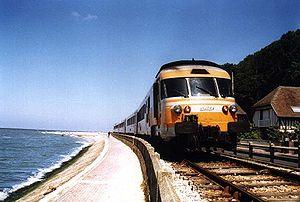
RTG à Houlgate
Les locomotives à turbine à gaz ont été mises au point dans plusieurs pays au XXᵉ siècle. Elles utilisent une turbine à gaz analogue à celle que l'on rencontre dans les avions ou les hélicoptères pour entraîner un axe de sortie. La transmission rencontre alors à peu près les mêmes contraintes que pour les locomotives Diesel et on observe les mêmes solutions : transmission mécanique, électrique ou hydraulique.
La ligne de Mézidon à Trouville-Deauville est une ligne de chemin de fer française partiellement déclassée qui reliait la gare de Mézidon à celle de Trouville - Deauville dans le département du Calvados en région Normandie.
Les rames à turbine à gaz, connues sous le nom de RTG ou encore de turbotrains, ont été étudiées et conçues au début des années 1970 par la SNCF pour faire suite aux éléments à turbine à gaz. Contrairement aux ETG, les RTG étaient équipées de deux motrices propulsées par turbines à gaz, encadrant trois remorques.
Un turbotrain est un train propulsé par des turbines à gaz. Dans le monde, plusieurs versions de trains à turbine ont été mis en service, tels que le Train Turbo de United Aircraft Corporation ou encore le JetTrain de Bombardier Transport en Amérique du Nord, et les ETG suivis des RTG en France.